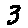
Label: 3